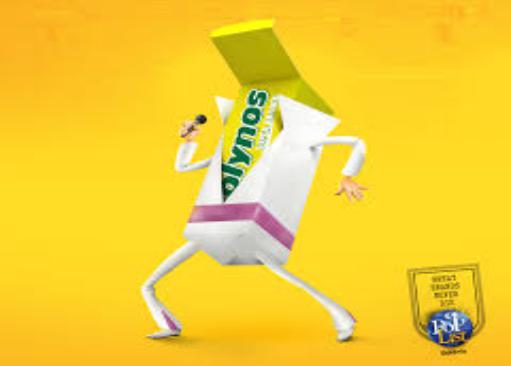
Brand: Kolynos
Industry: Necessities